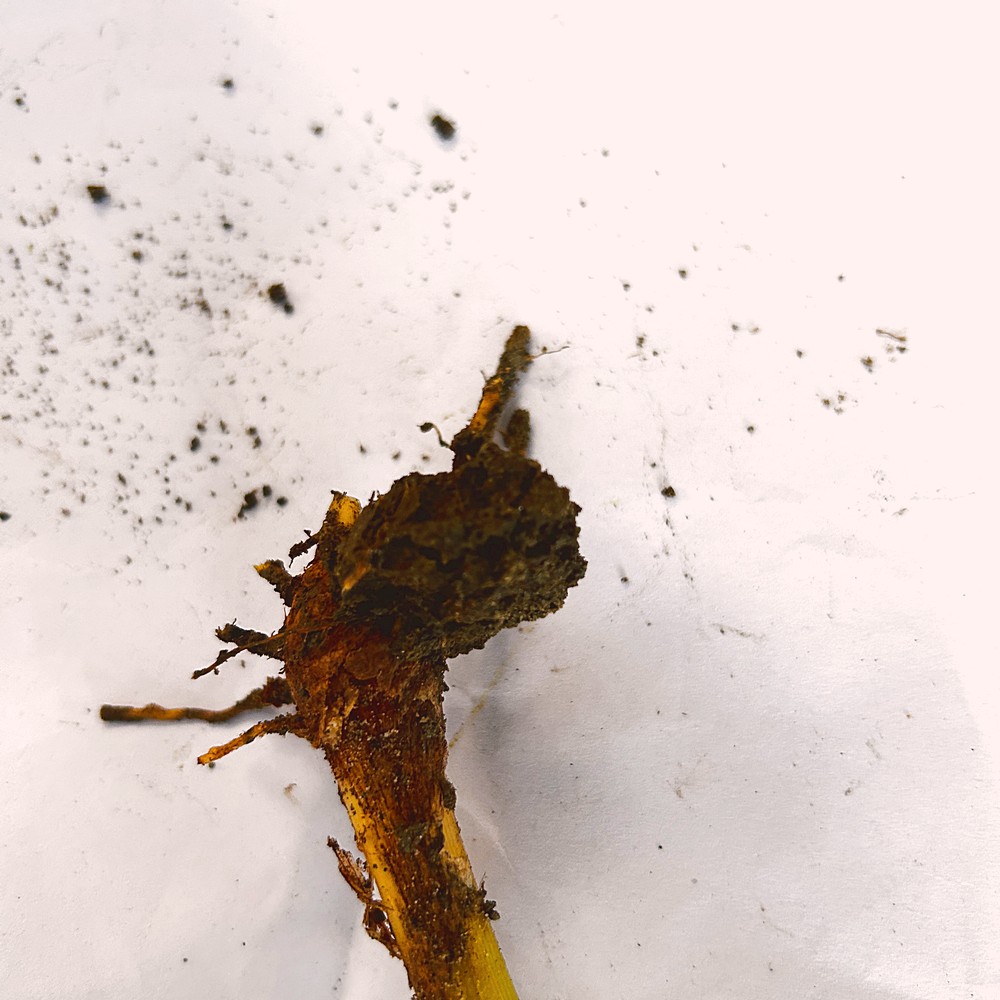
Label: Rhizome Disease Root